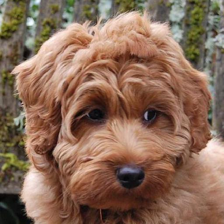
Label: animals